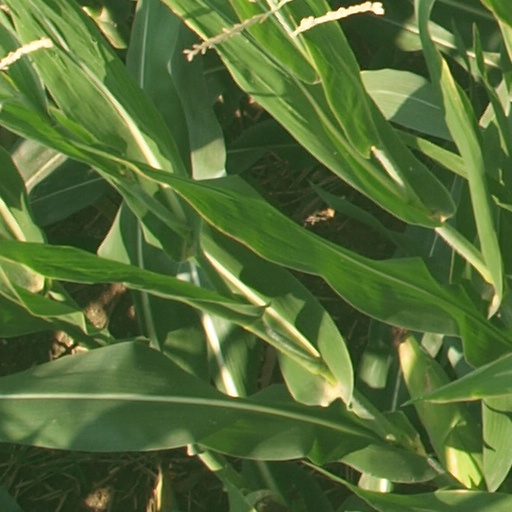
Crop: maize; corn